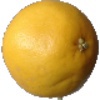
Label: Grapefruit White 1